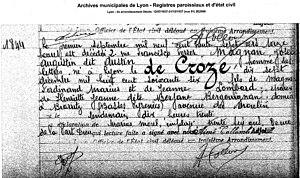
etat civil de Lyon
Austin de Croze, de son nom Joseph Augustin de Croze-Magnan, est un écrivain français, folkloriste, musicien, journaliste, auteur gastronomique et œnologue fondateur du mouvement de la cuisine régionaliste.